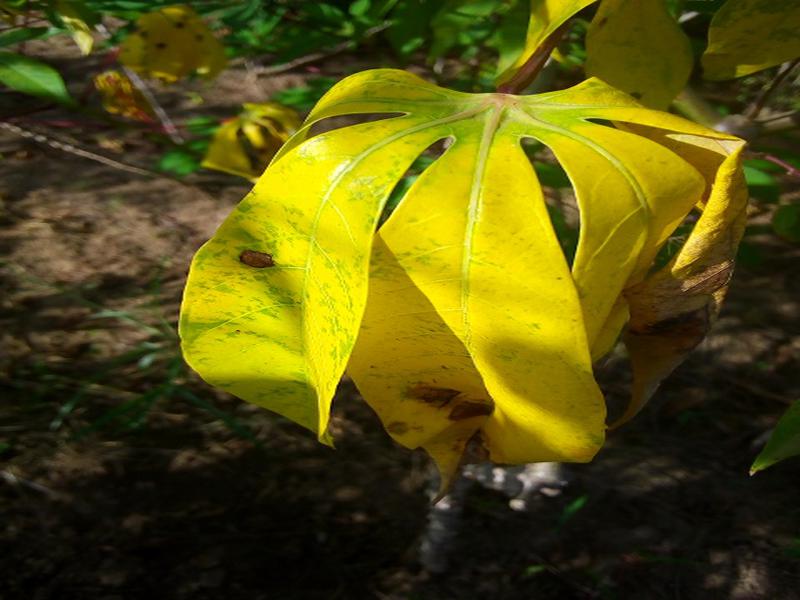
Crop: cassava
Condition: brown_streak_disease